Arvid Sjöqvist

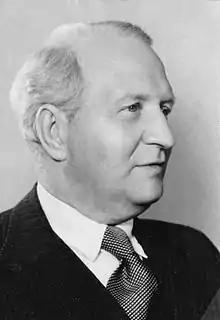
Arvid Sjöqvist 1884-1960

Johan Arvid Sjöqvist (18 November 1884 – 22 March 1960) was a Swedish sailor who competed in the 1912 Summer Olympics. He was a crew member of the Swedish boat "R.S.Y.C.", which finished fifth in the 8 metre class competition. He was the twin brother of Fritz Sjöqvist.